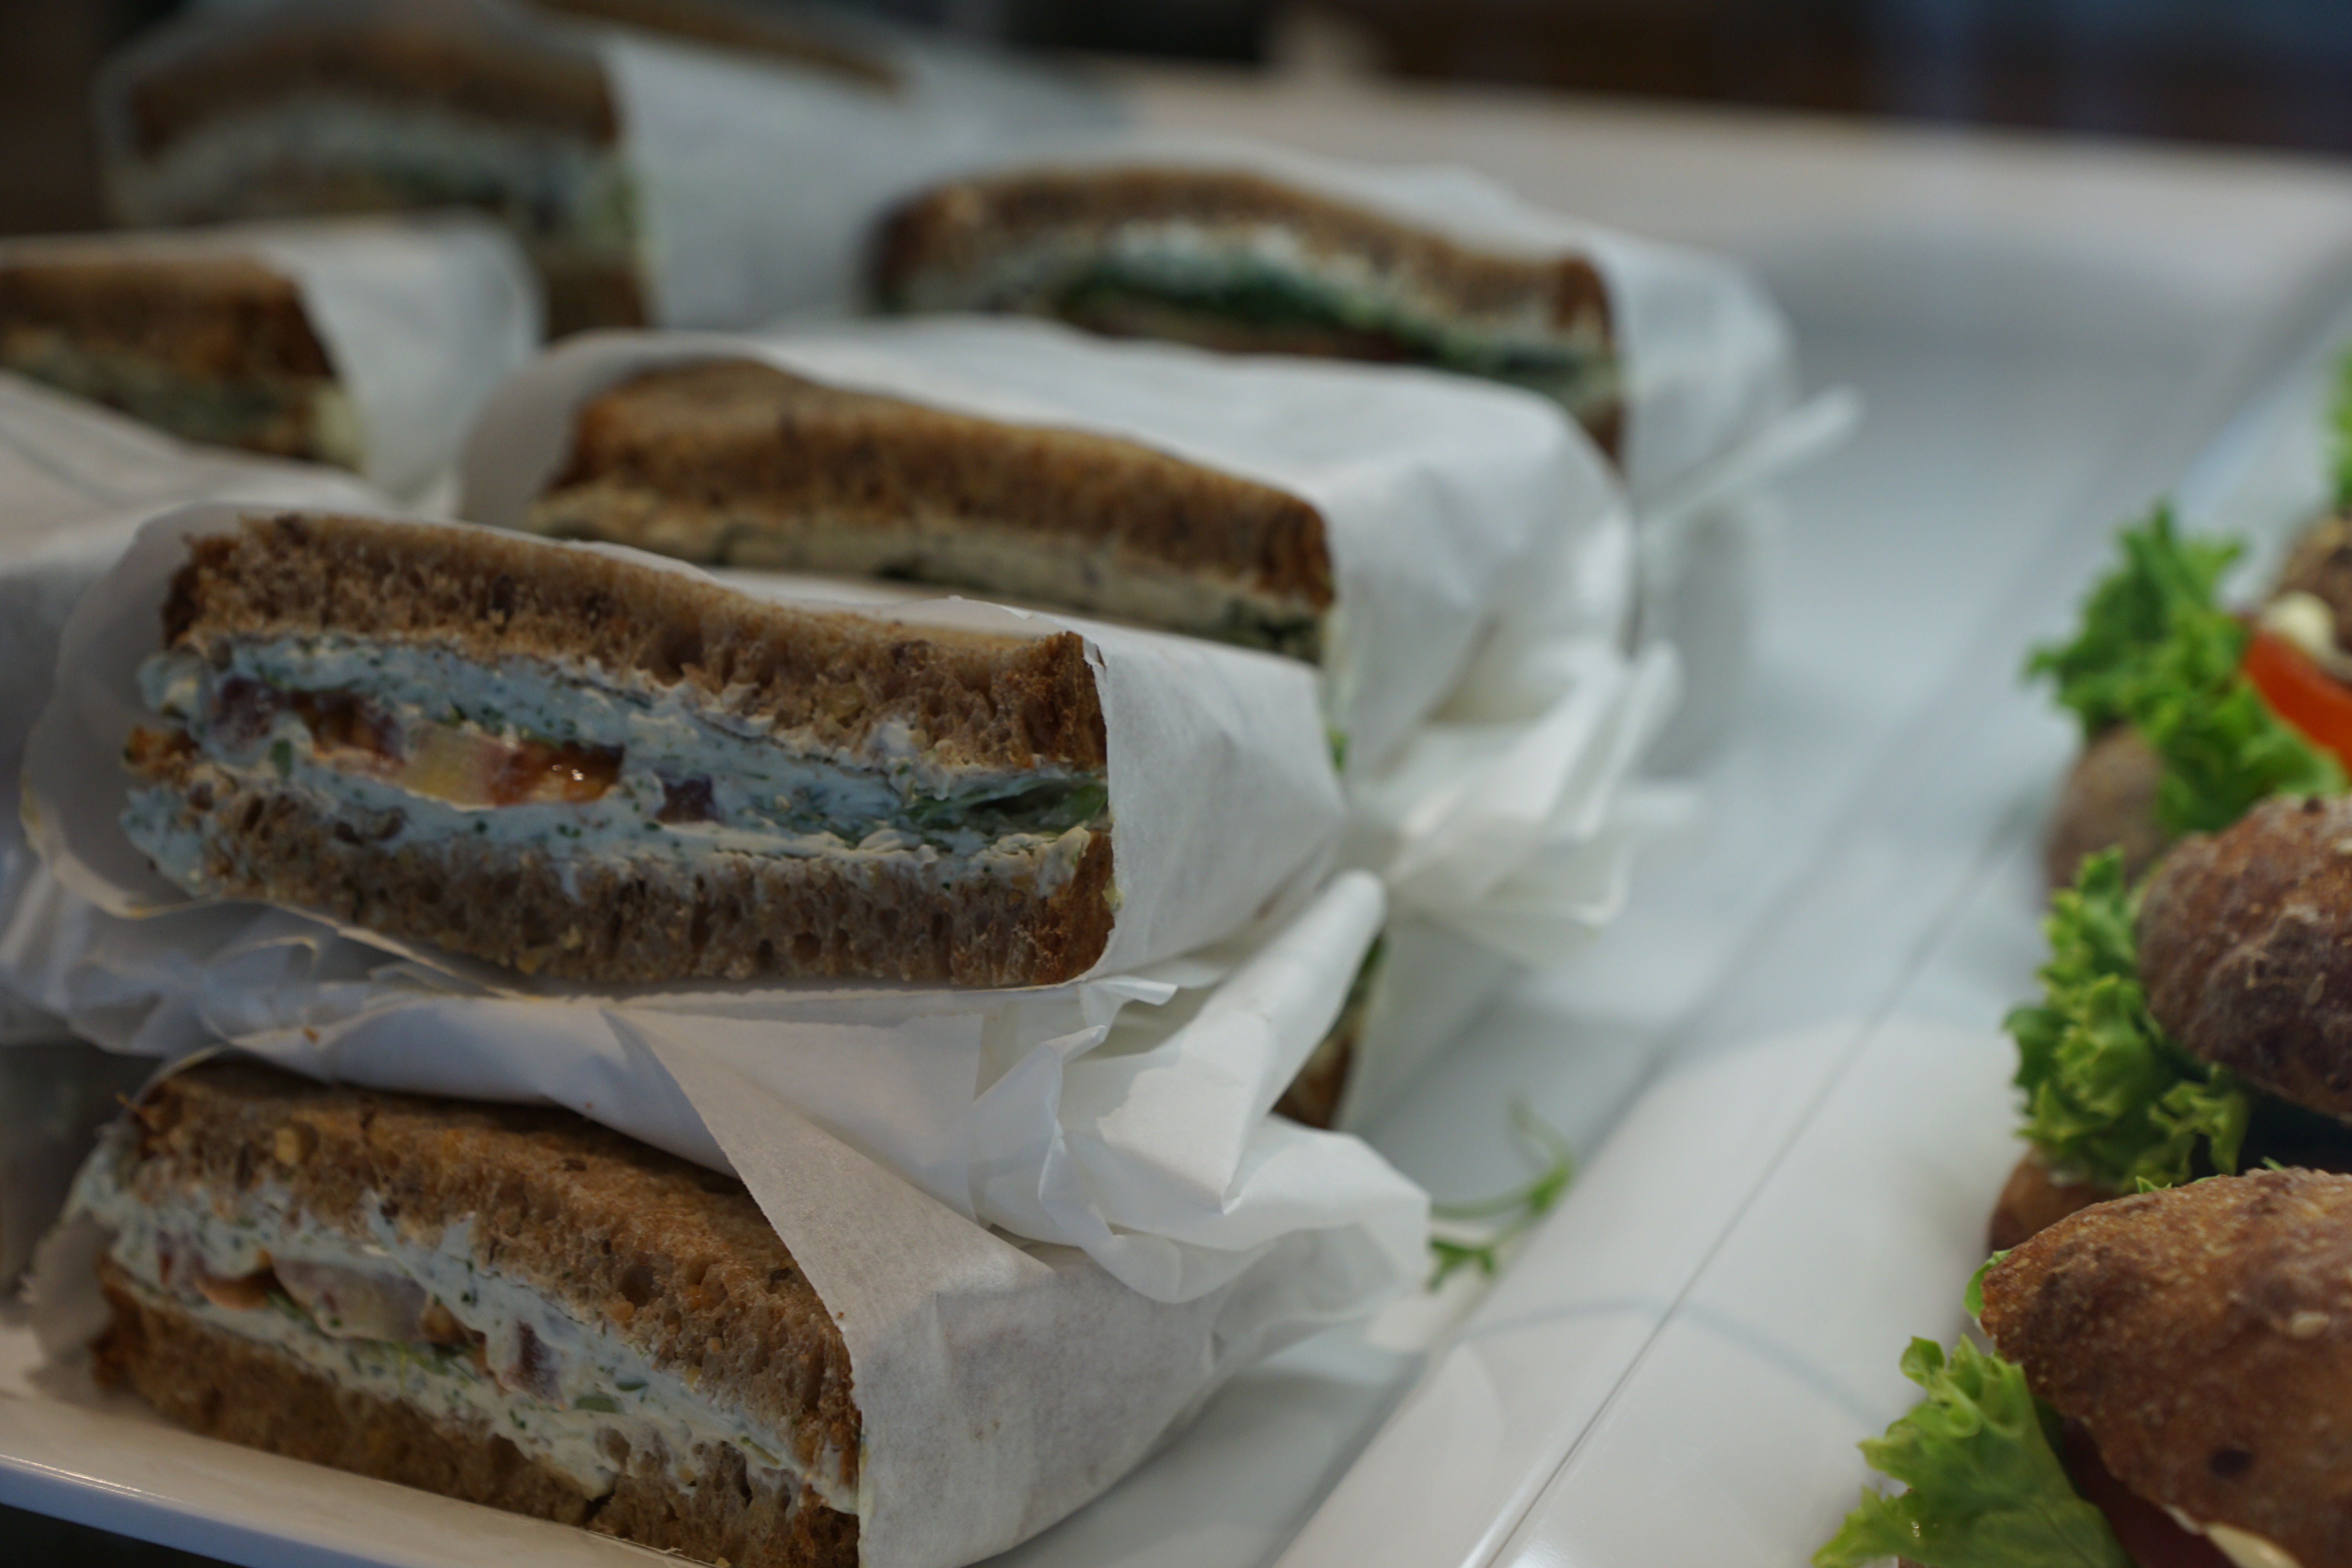
dish, meal, food, produce, fish, breakfast, baking, snack, eat, lunch, cuisine, bread, bakery, sandwich, chunks, roll, edible, hunger, arouse, occupied